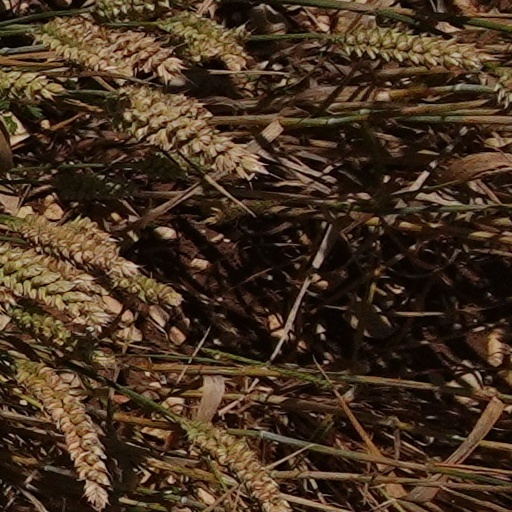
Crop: wheat